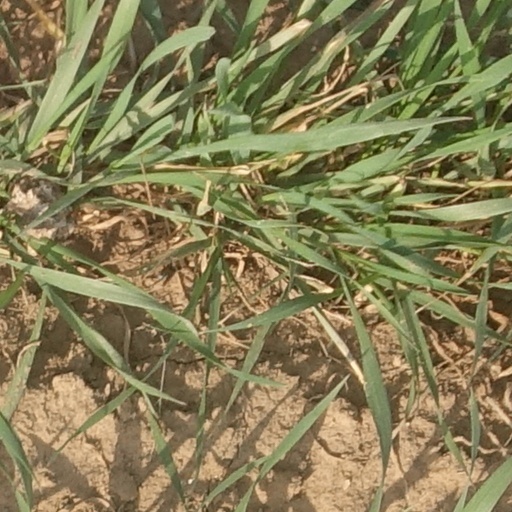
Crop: wheat